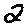
Label: 2